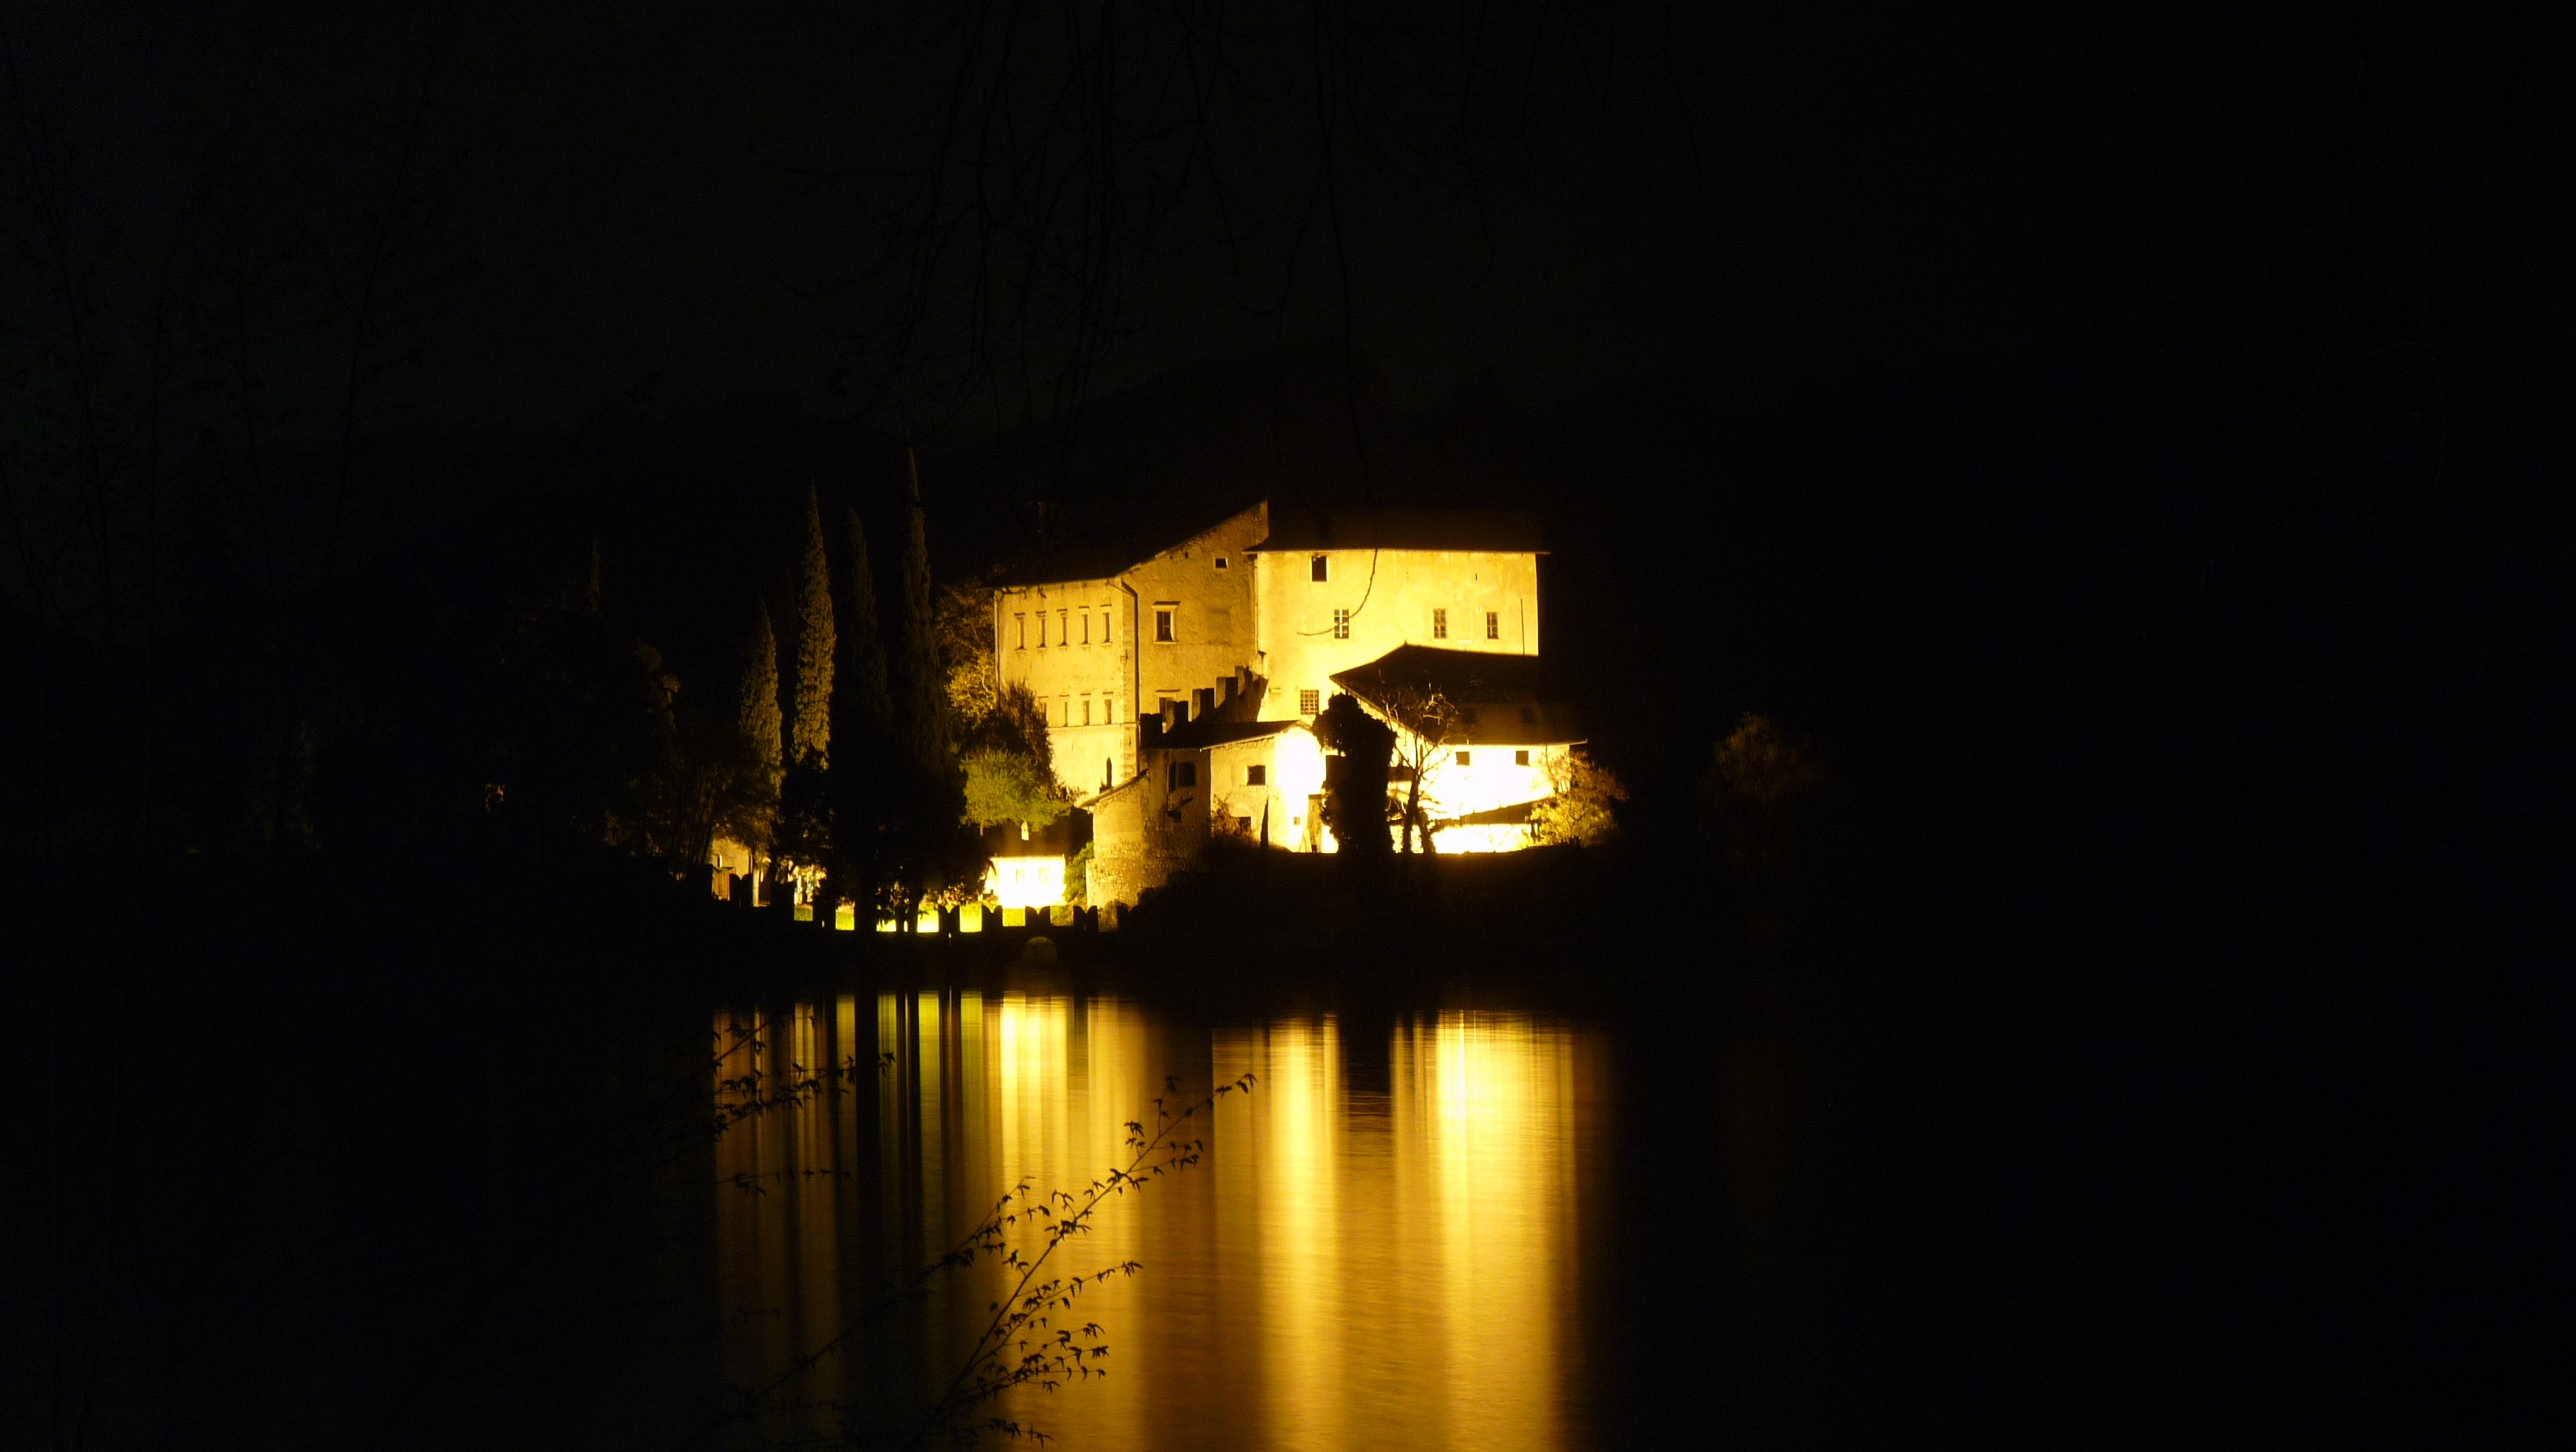
light, night, sunlight, lake, dusk, evening, reflection, castle, darkness, lighting, toblino